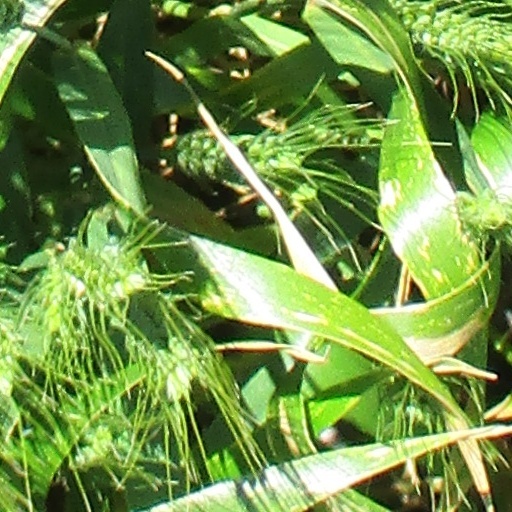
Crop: wheat